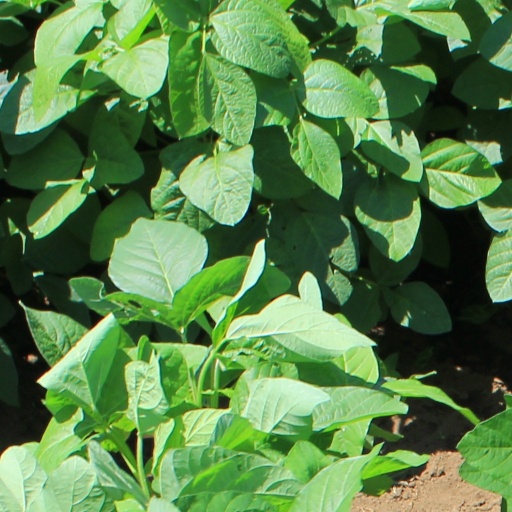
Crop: soybean